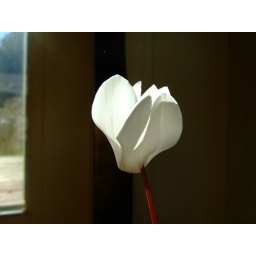
Just a small plant that I have growing in a pot in my house. I think that is makes lovely flowers.